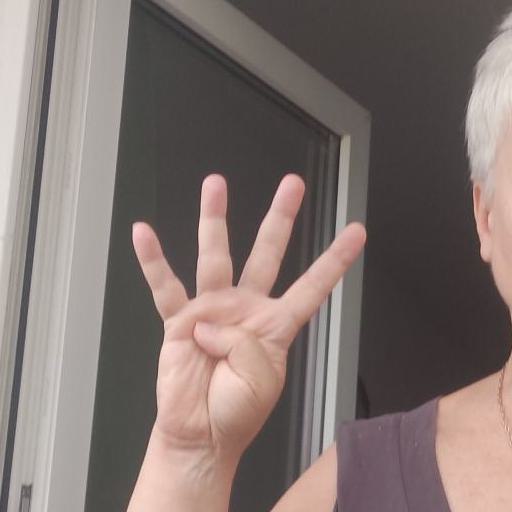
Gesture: four